F. W. Doberck & søn

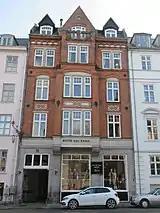
The company's former headquarters at Lille Strandstræde 22 in Copenhagen

F. W. Doberck & søn was a Danish manufacturer of decorative metal work based in Copenhagen, Denmark. It created decorative metalwork for a number of buildings, including Copenhagen City Hall. The product range also comprised chandeliers and other fine decorative lighting fixtures.